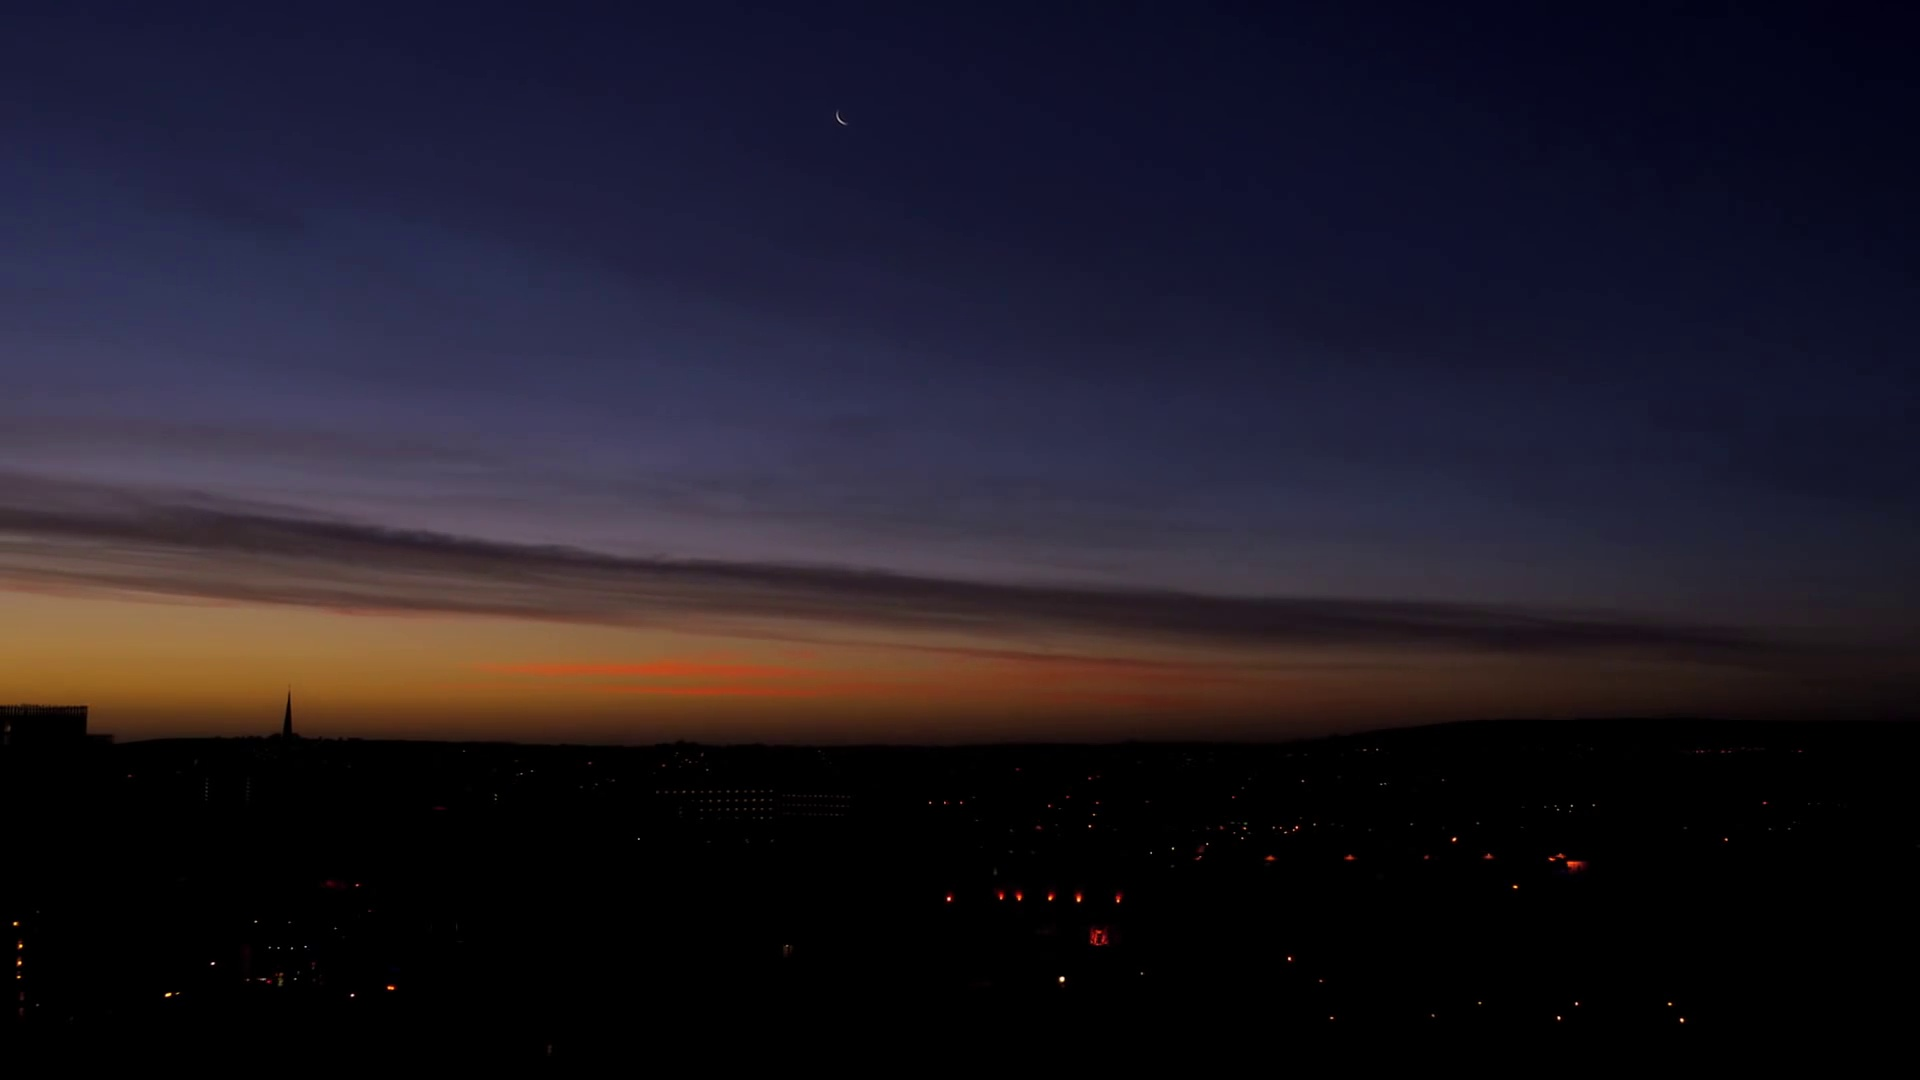
Fire: no
Smoke: no